Wang Yintai

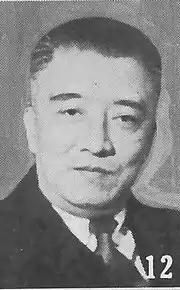

In December 1937 Wang Kemin established the Provisional Government of the Republic of China, Wang Yintai also participated in it, and was appointed Minister for Business. In March 1940 the Wang Jingwei regime was established, Wang Yintai transferred to Governor of the General Office for Business, the North China Political Council. On that time, he also held the position of Executive Member of the same Council. In November 1943 he was appointed Governor of the General Office for Agriculture and Chief to the Agency for General Affairs in the same Council. In February 1945 he was promoted to be Chairperson of the North China Political Council.